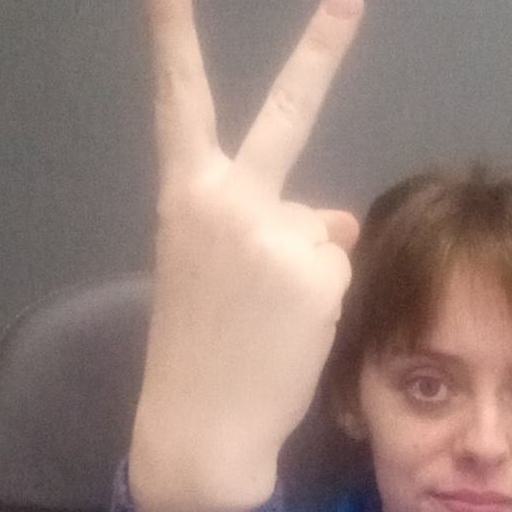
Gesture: peace_inverted